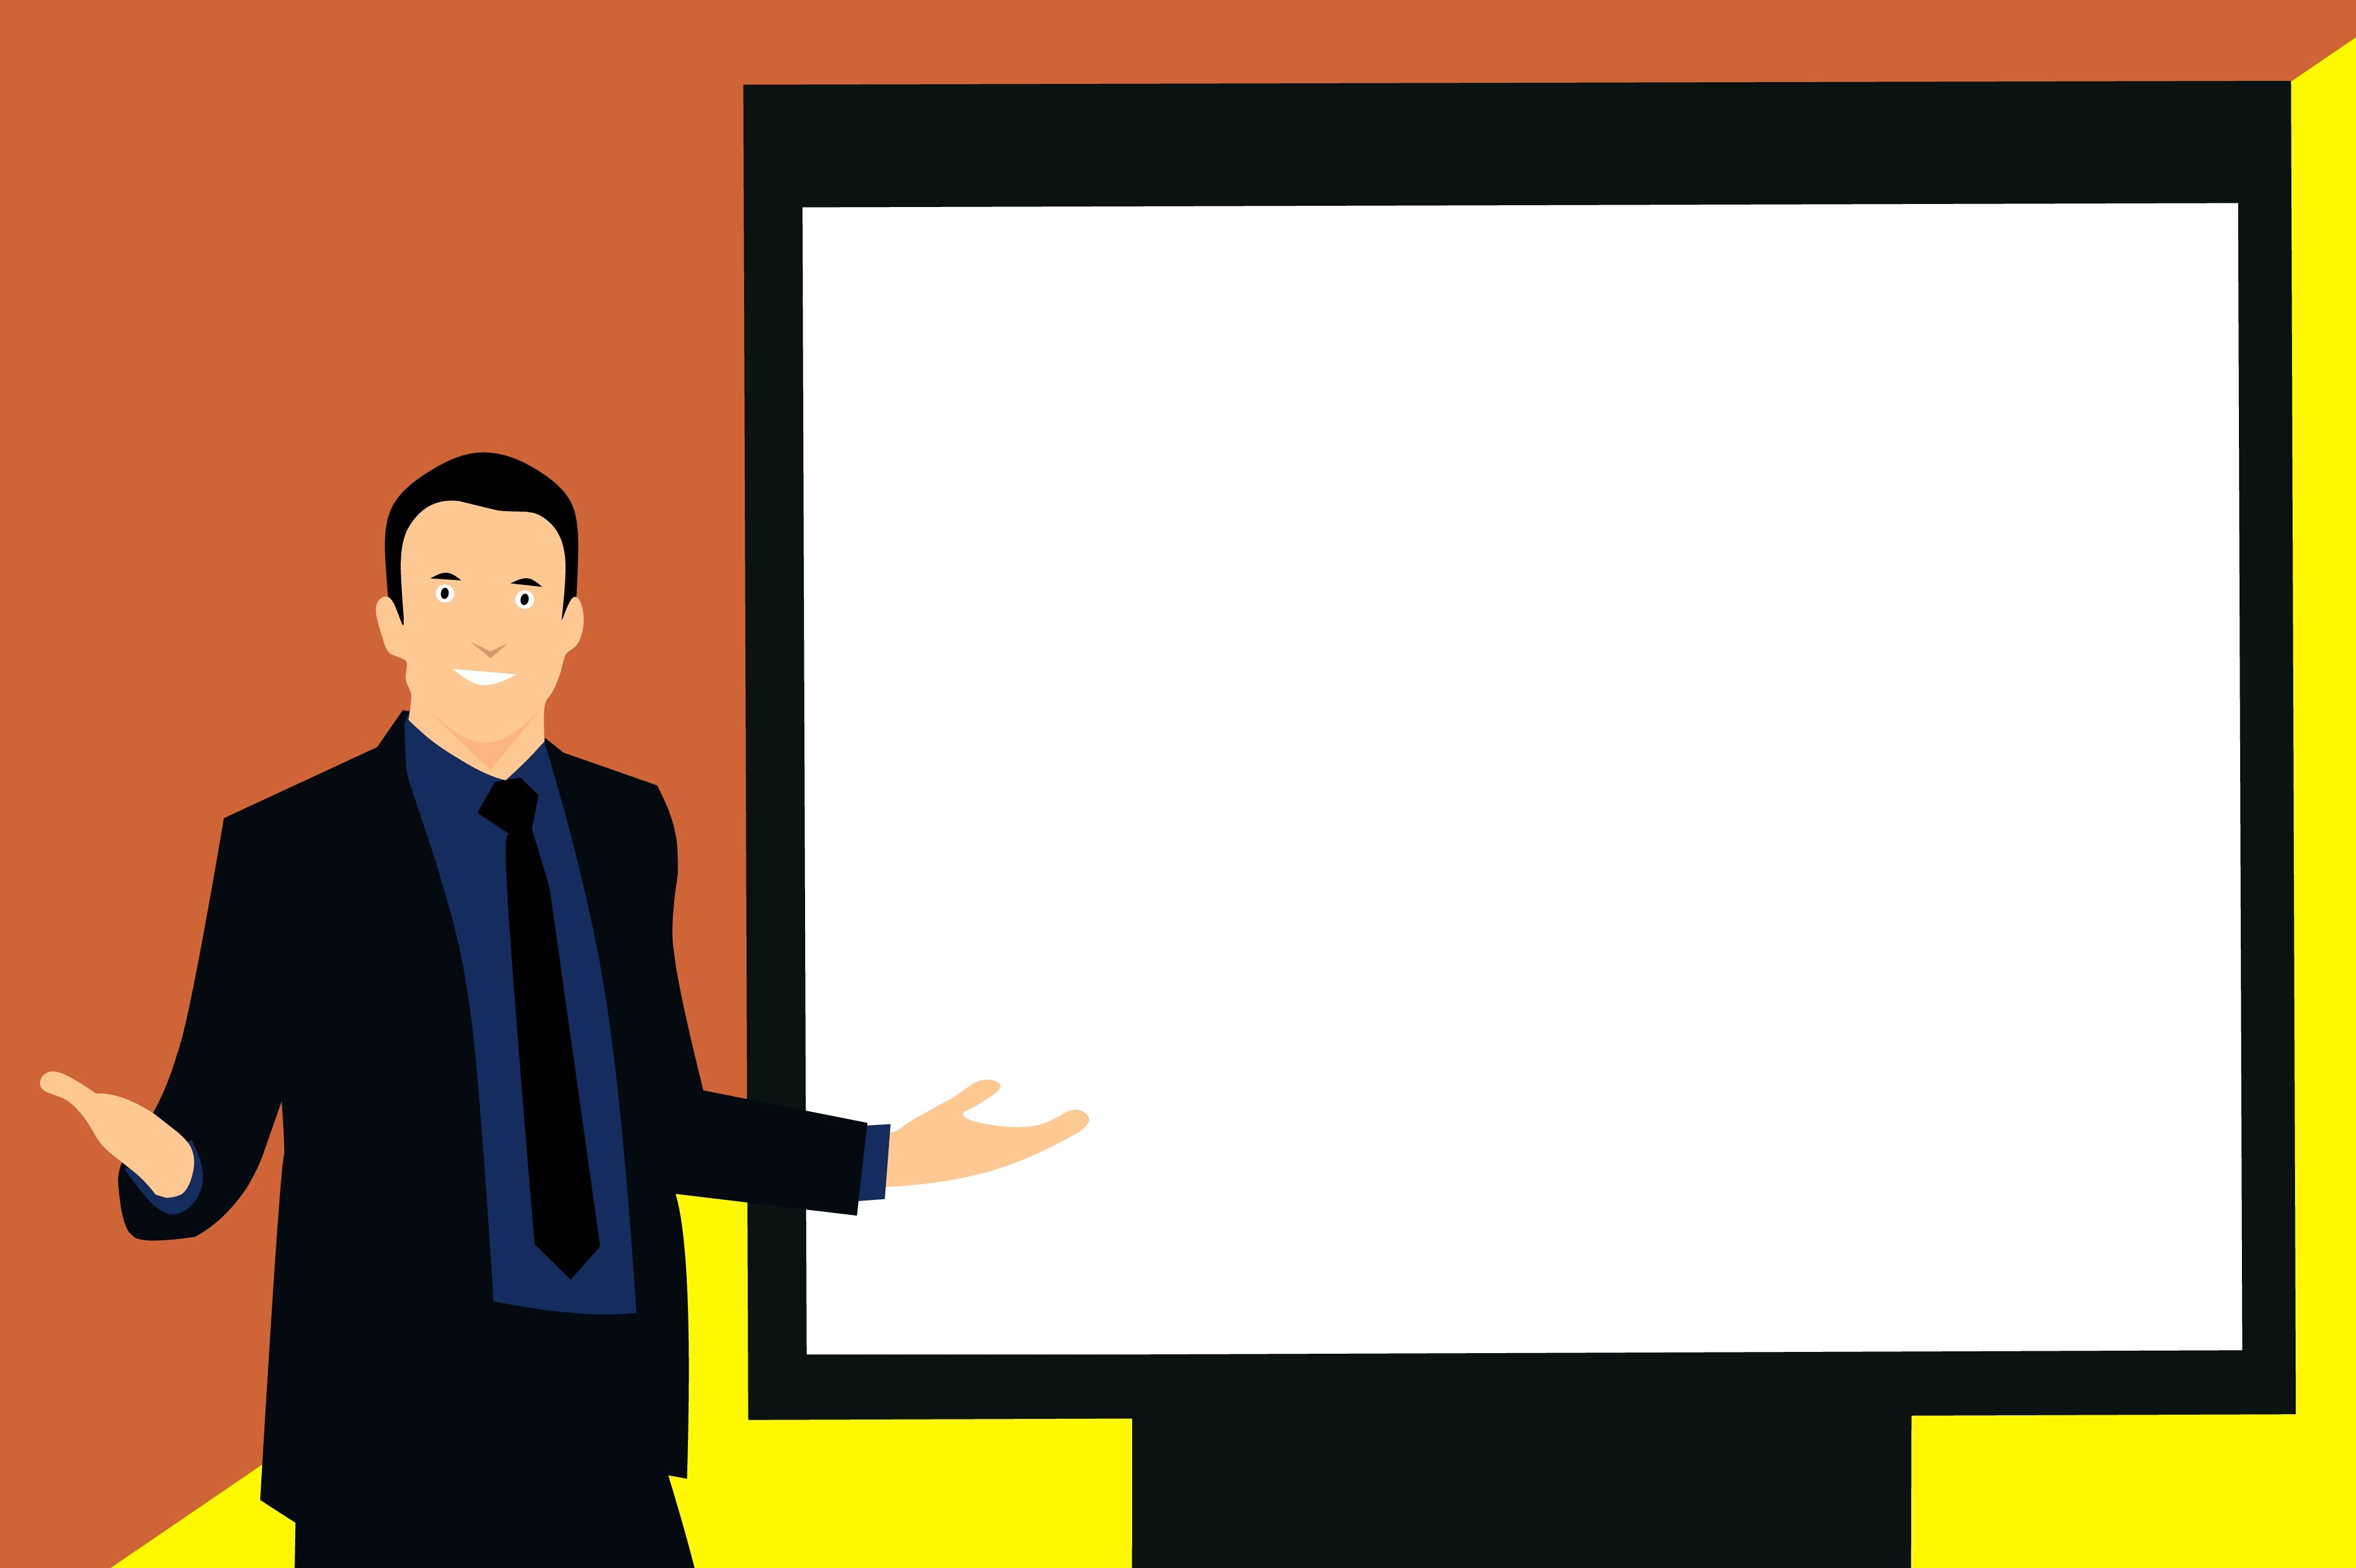
introduction, business, display, blank, presentation, paper, office, education, empty, success, isolated, communication, people, advertising, sign, seminar, billboard, bill, man, devoid, cartoon character, idea, pictures, training, training course, business training, training session